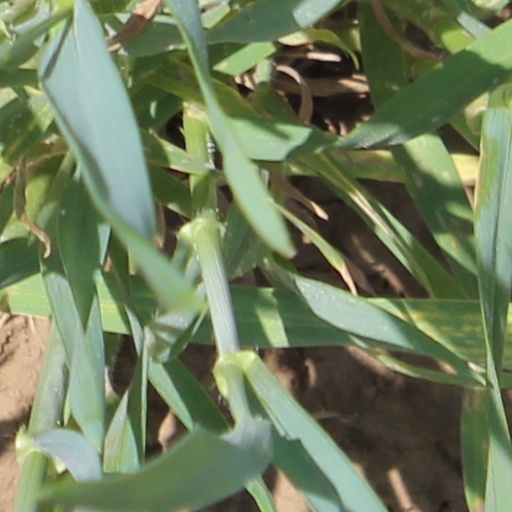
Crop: wheat